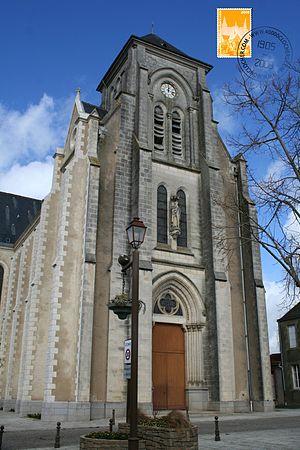
Eglise de La Planche
La liste des églises de la Loire-Atlantique recense de la manière la plus complète possible les églises, cathédrales et basiliques situées dans le département français de la Loire-Atlantique.
La Planche est une commune de l'Ouest de la France, située dans le département de la Loire-Atlantique, en région Pays de la Loire.